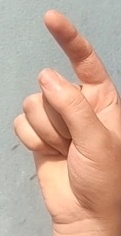
ASL sign: Z